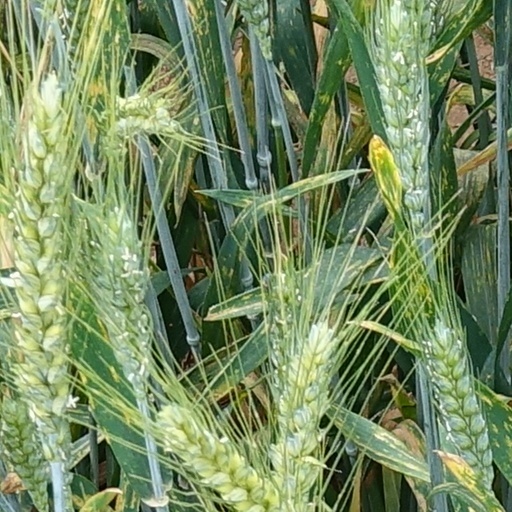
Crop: wheat